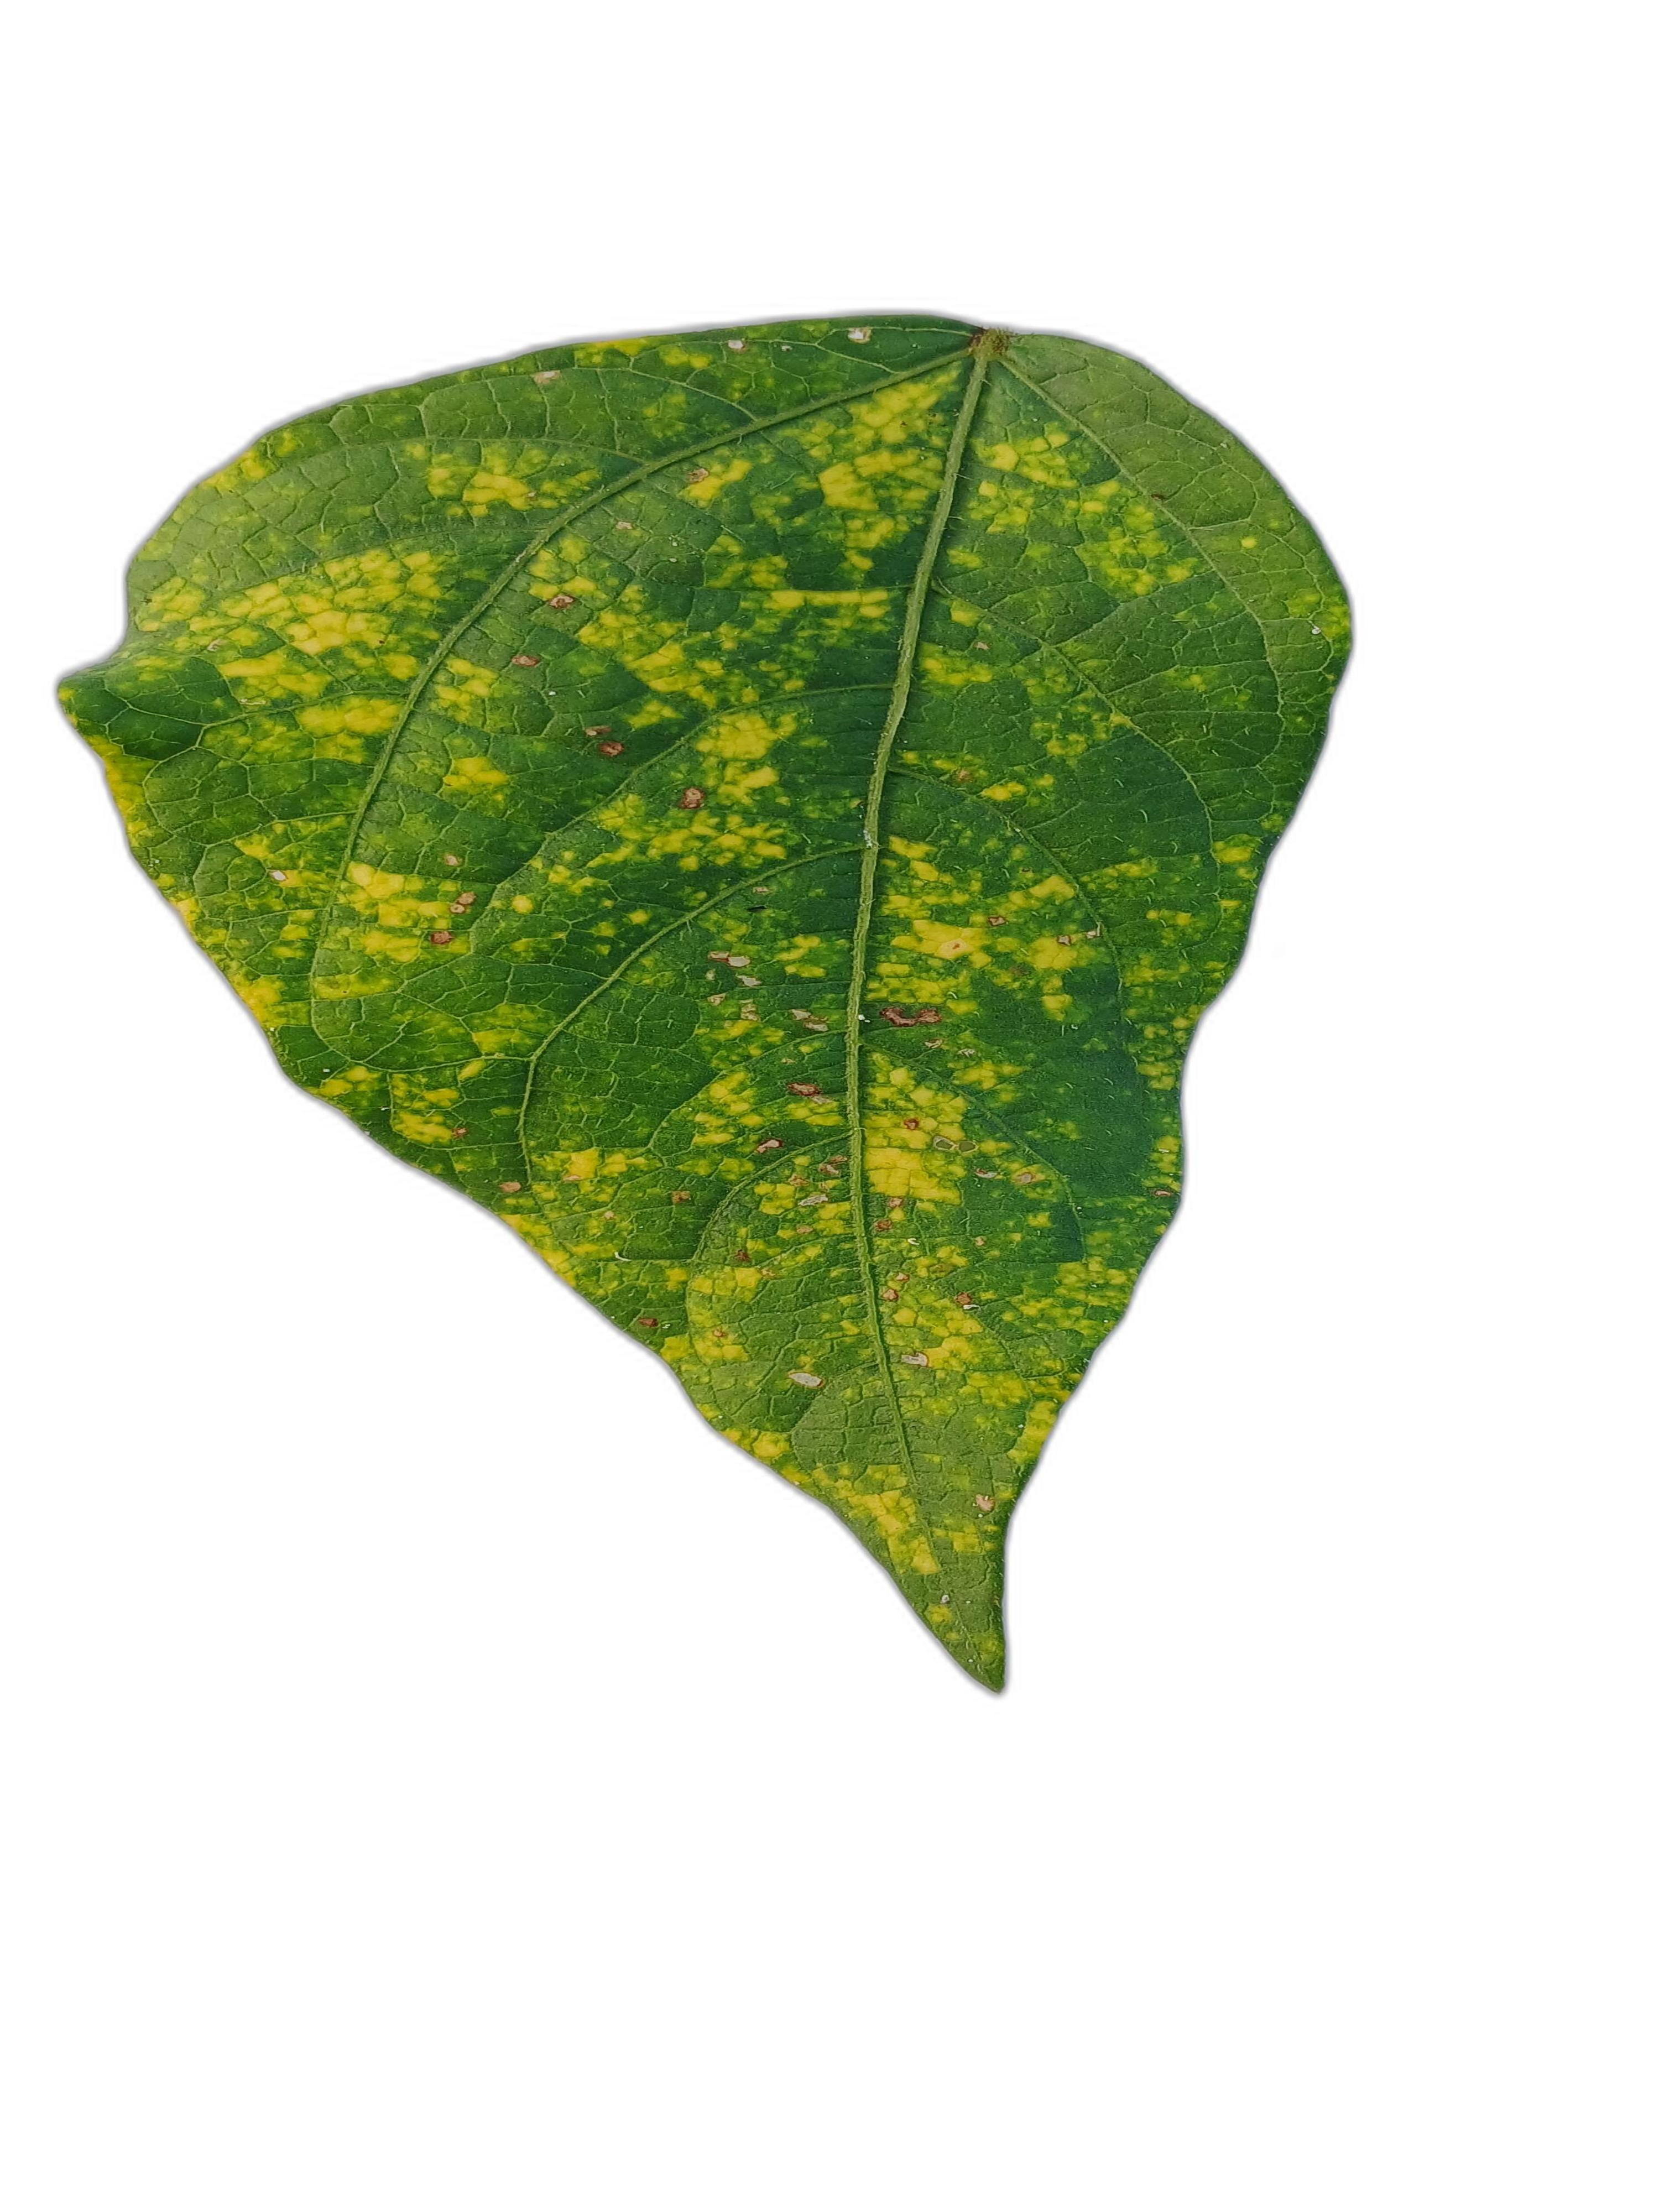
Label: Yellow Mosaic